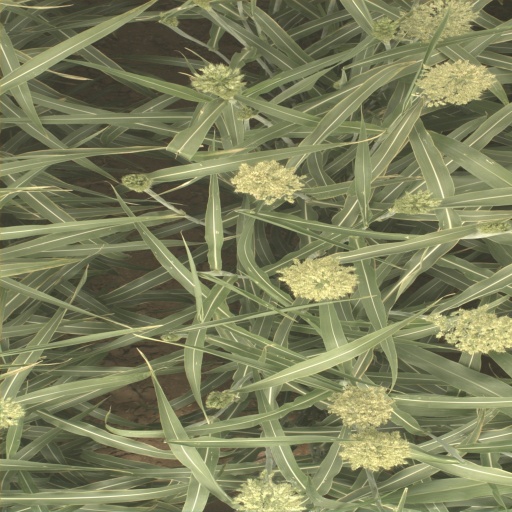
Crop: sorghum